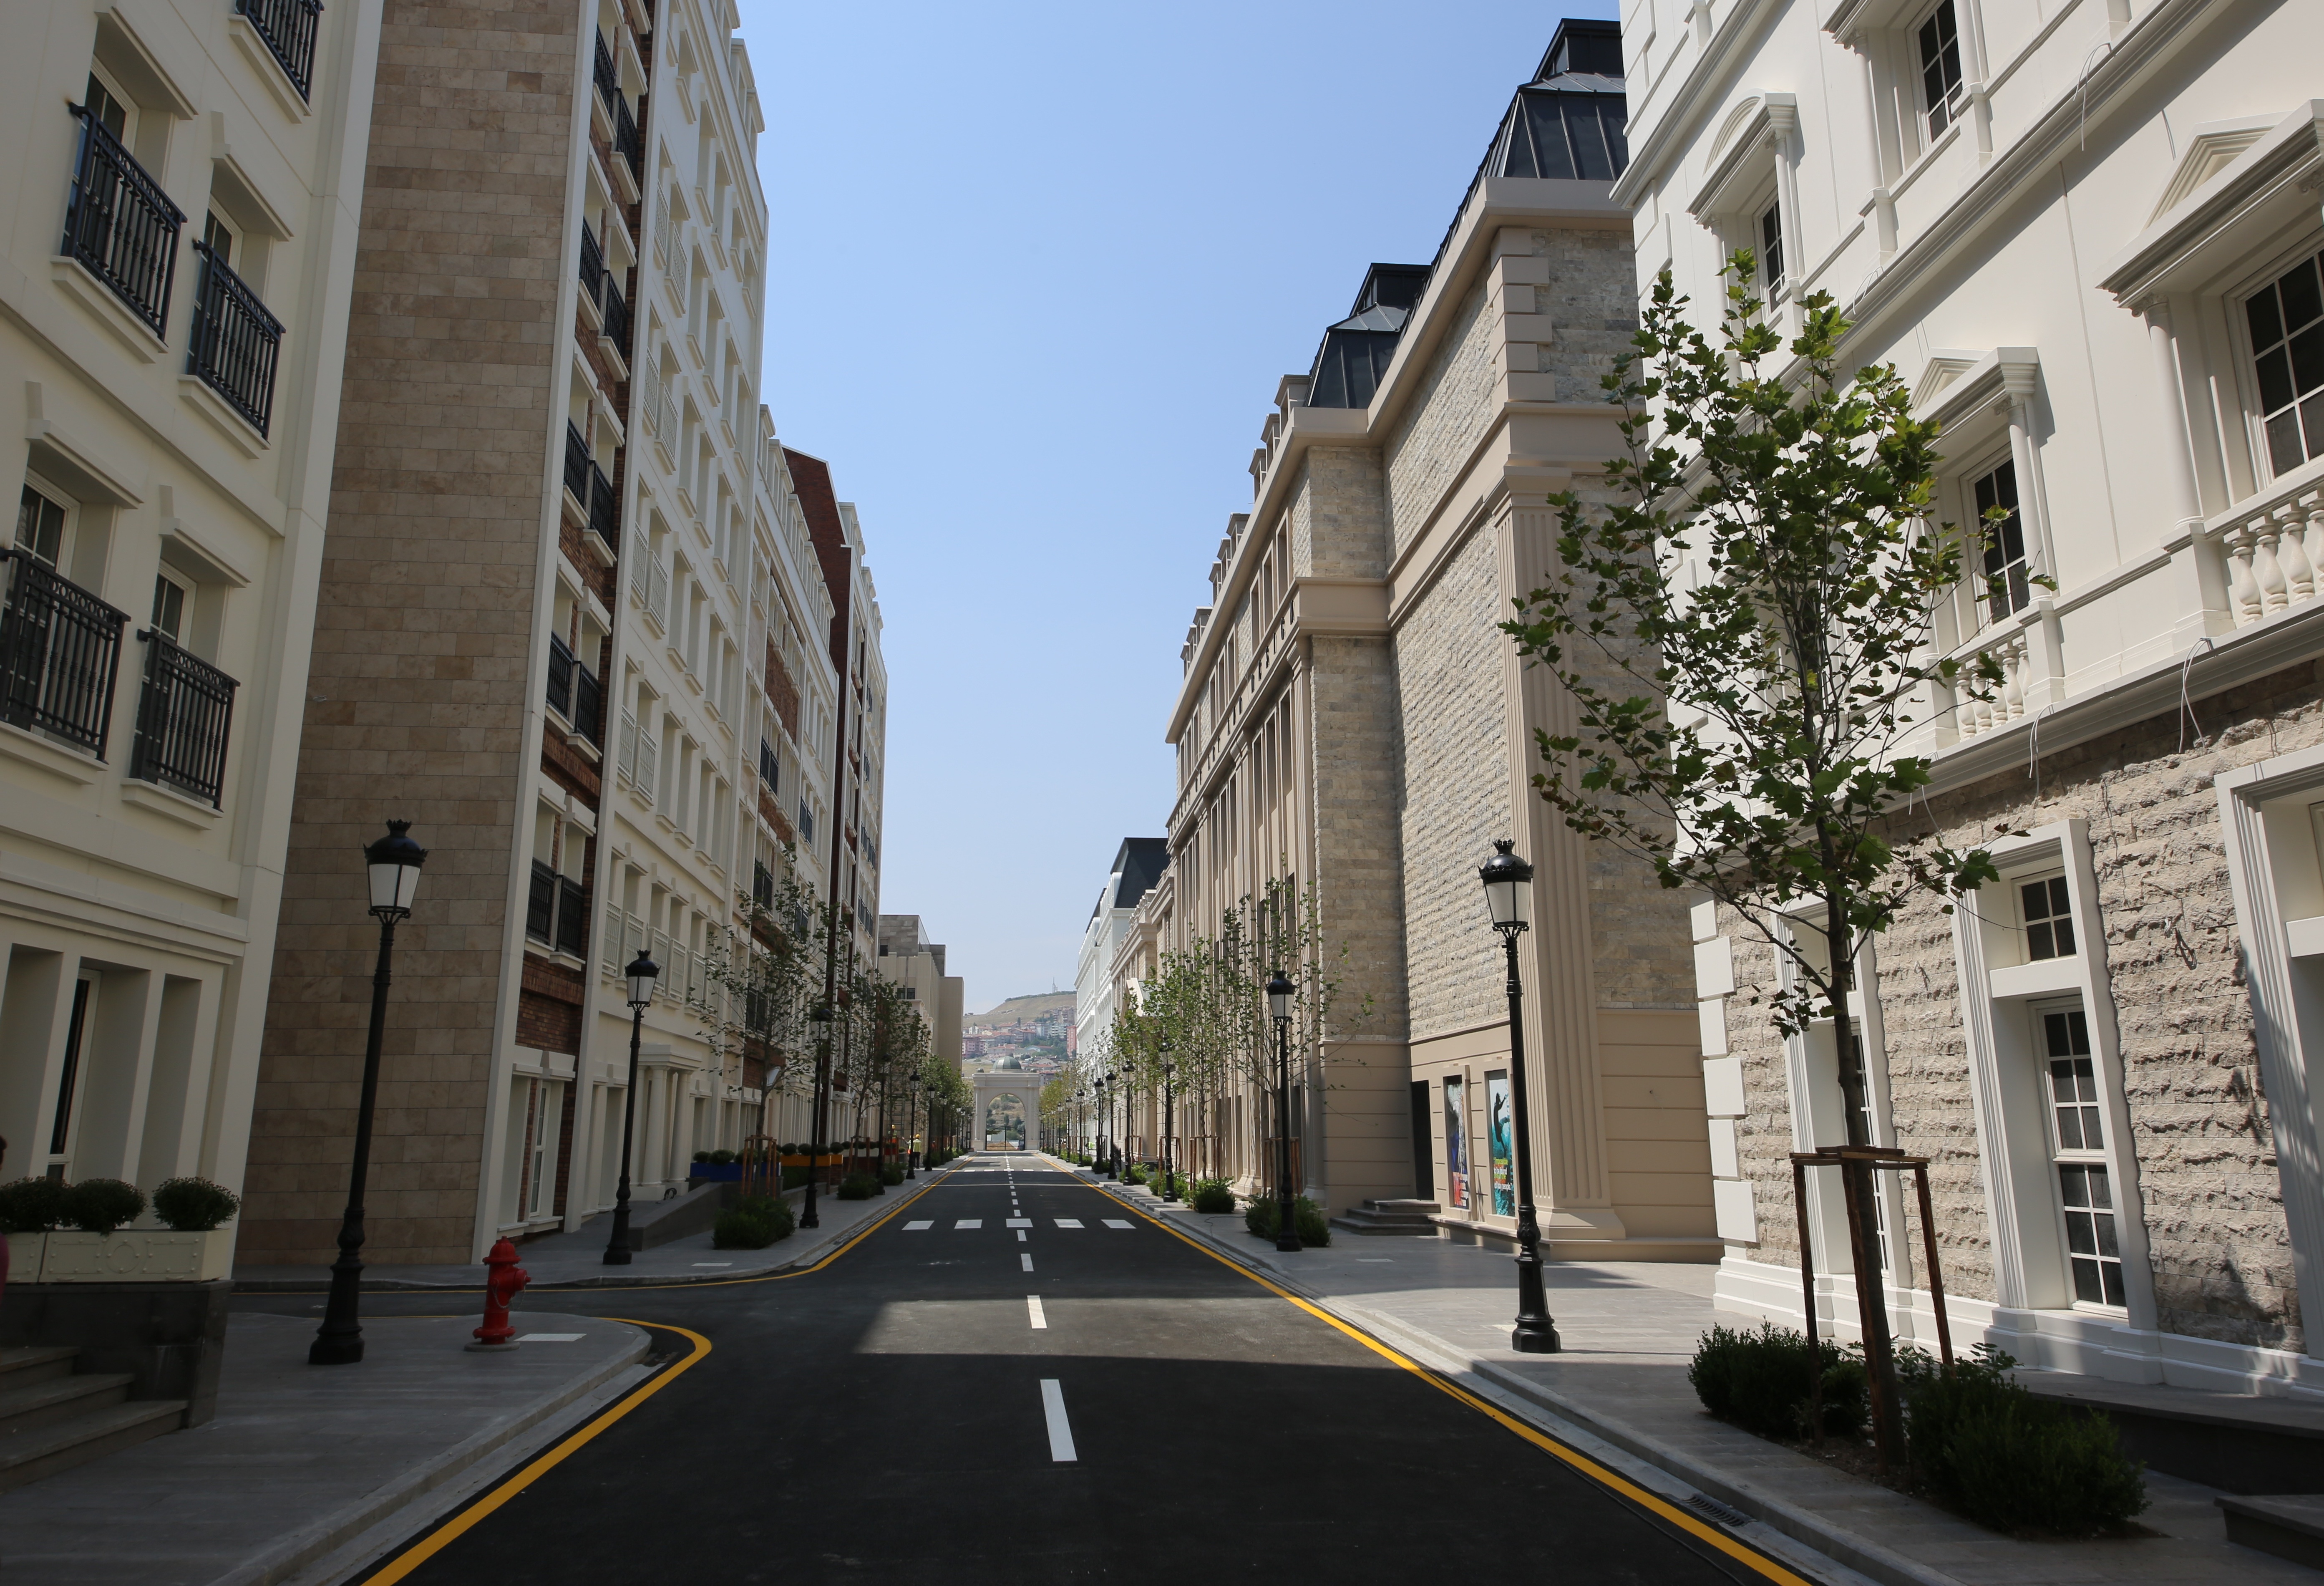
pedestrian, architecture, road, street, town, city, cityscape, downtown, facade, lane, infrastructure, neighbourhood, urban area, residential area, human settlement, metropolitan area